Chiara Francini

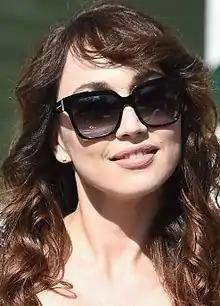
Francini in 2017

Born in Florence and raised in Campi Bisenzio, Francini graduated from the University of Florence with a degree in Literature, with a thesis in Italian Studies on the rhetoric of hermeneutics, receiving the highest mark of 110 with honors (cum laude).